Loseley Park

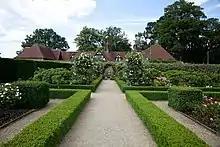
Rose garden

The walled garden, based on a design by Gertrude Jekyll, contains a series of "rooms" with different themes running through them. The redevelopment of the garden commenced in 1993/4 with the Rose Garden and continued with the Herb Garden, Flower Garden, White Garden and, most recently, the organic Vegetable and Cut Flower Garden. The gardens are surrounded by an old wall of similar age to the house and contain a vine walk, a huge spread of wisteria, the moat and moat walk, and the old mulberry tree around which a family prophecy revolves.